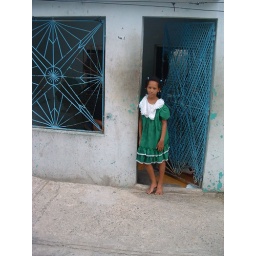
This little girl lived in a home across the street from P. Cavalotto